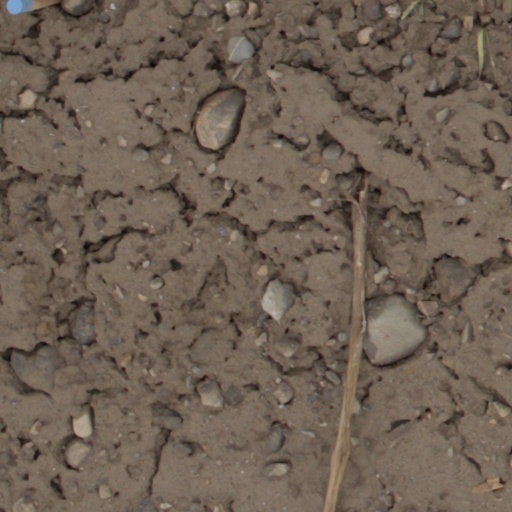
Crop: wheat